Cathedral of the Immaculate Conception (Hong Kong)

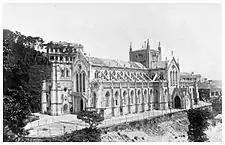

In 1859, just sixteen years after it was built, the church was destroyed by fire. This was not uncommon, however, as devastating fires frequently plagued the developing colony, and a new cathedral was quickly built on the same site. It featured iconic twin steeples at its facade. However, the Victoria Harbour waterfront district where the church was situated became more overcrowded with the rapid growth of Hong Kong at the time, and it became apparent that a permanent and larger cathedral was necessary. As a result, plans were made for a new church on a more elevated ground in Mid-Levels, located close to the Hong Kong Zoological and Botanical Gardens.